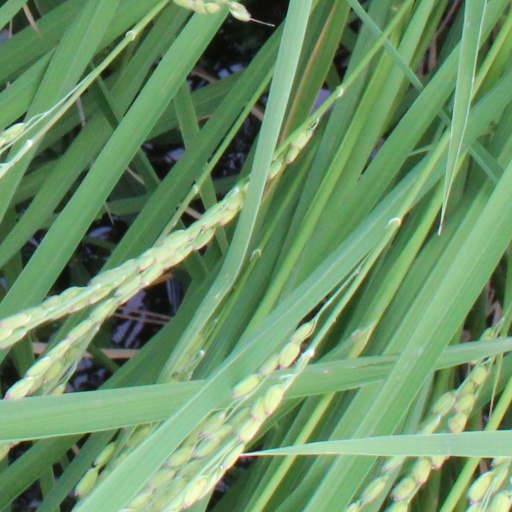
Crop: rice